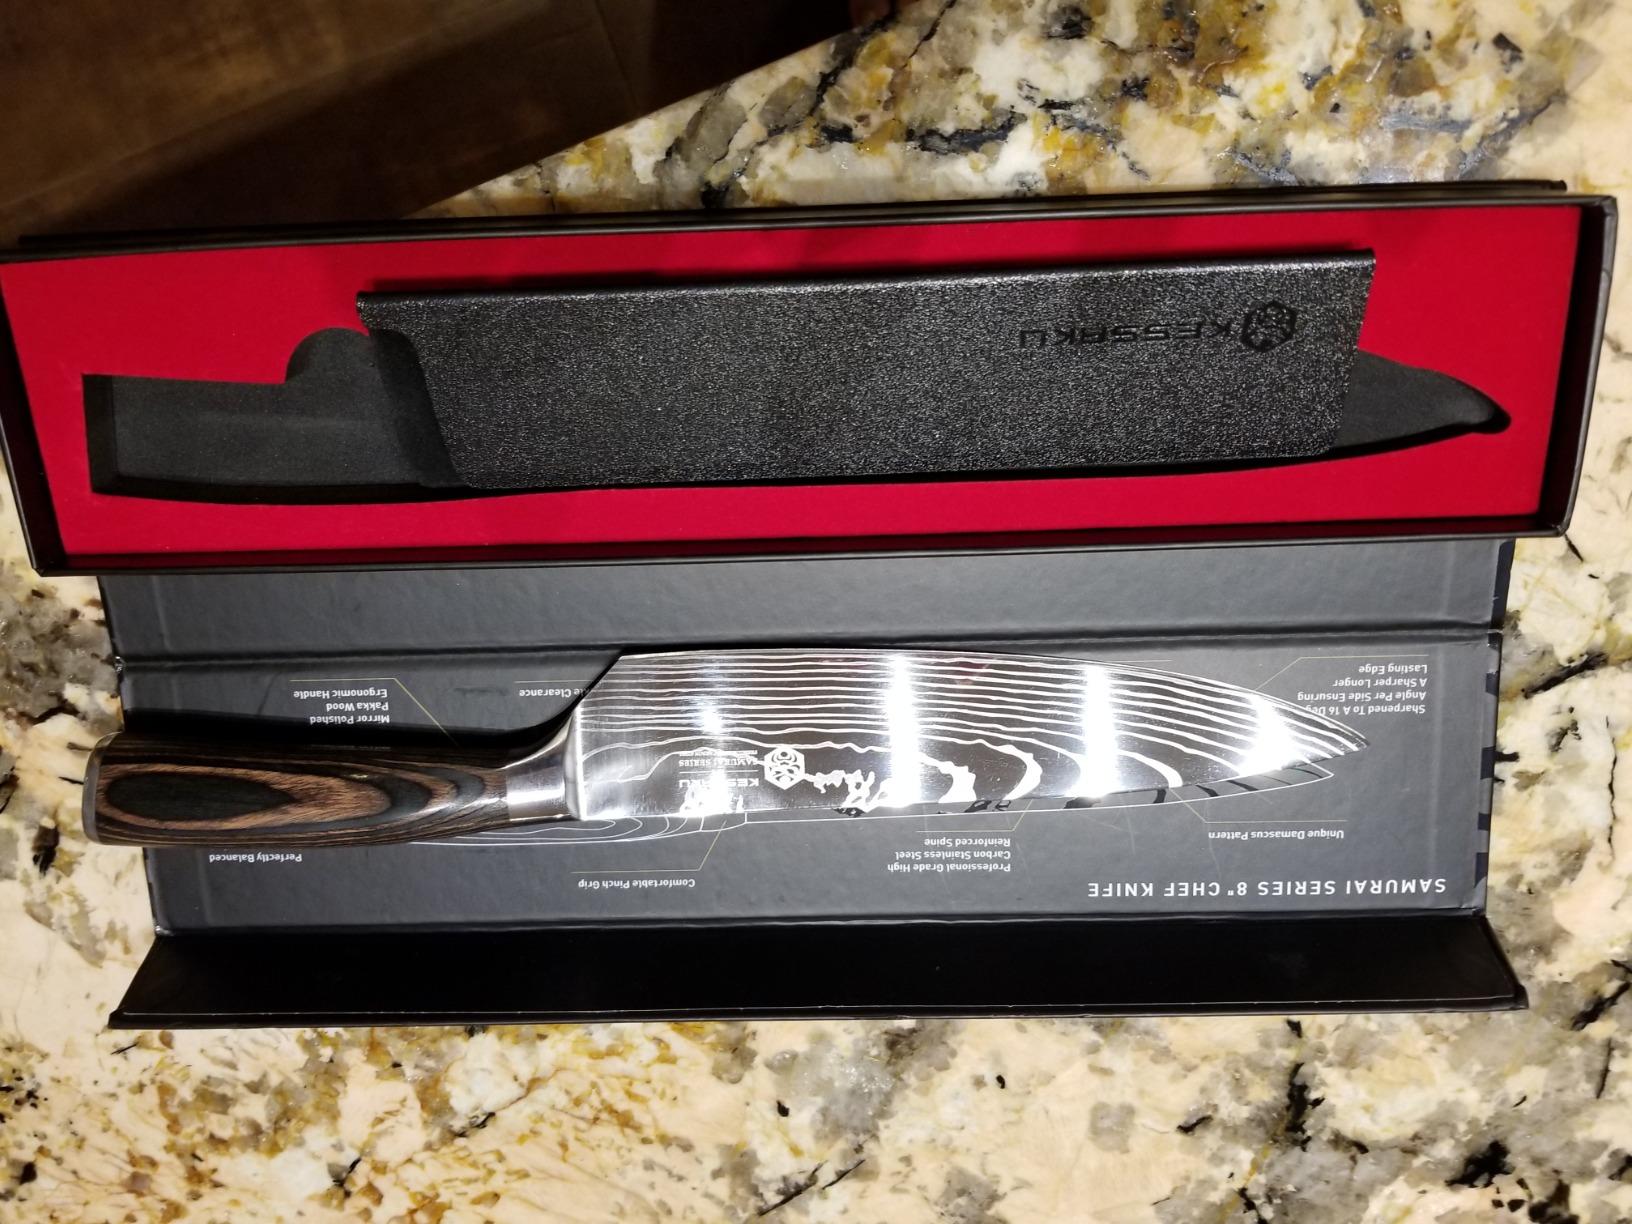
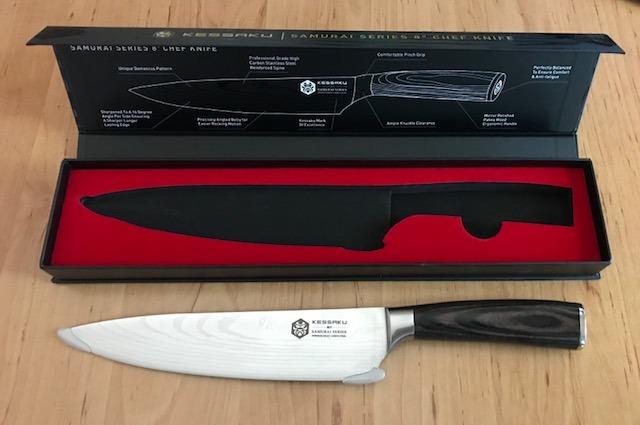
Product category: items_knife
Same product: yes